Saint-Vincent-le-Paluel

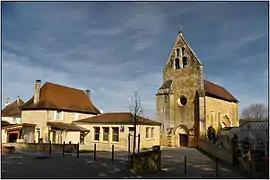
The town hall and church in Saint-Vincent-le-Paluel

Saint-Vincent-le-Paluel is a commune in the Dordogne department in Nouvelle-Aquitaine in southwestern France.